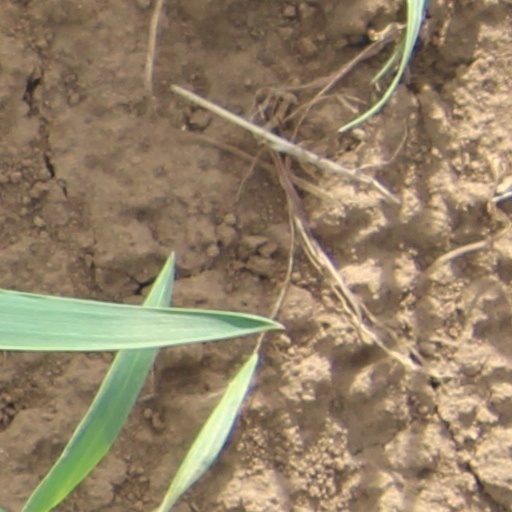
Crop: wheat